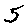
Label: 5